History of the Puritans under King Charles I

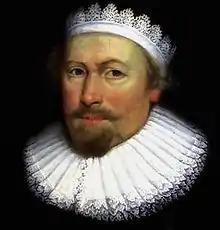
Richard Sibbes (1577–1635) served as one of the Feoffees for Impropriations, who were organized in 1625 to support Puritanism in the Church of England, and which were dissolved with their assets forfeited to the crown in 1632.

A year later, the trio of "martyrs" were joined by a fourth, John Lilburne, who had studied under John Bastwick. Since 1632, it had been illegal to publish or import works of literature not licensed by the Stationers' Company, and this allowed the government to view and censor any work prior to publication. Over the course of the 1630s, it became common for Puritans to have their works published in Amsterdam and then smuggled into England. In 1638, Lilburne was prosecuted in Star Chamber for importing religious works critical of Laudianism from Amsterdam. Lilburne thus began a course which would see him later hailed as "Freeborn John" and as the pre-eminent champion of "English liberties". In Star Chamber, he refused to plead to the charges against him on the grounds that the charges had been presented to him only in Latin. The court then imprisoned him and again brought him back to court and demanded a plea. Lilburne demanded to hear in English the charges brought against him. The authorities then resorted to flogging him with a three-thonged whip on his bare back, as he was dragged by his hands tied to the rear of an oxcart from Fleet Prison to the pillory at Westminster. He was then forced to stoop in the pillory where he still managed to distribute unlicensed literature to the crowds. He was then gagged. Finally he was imprisoned. He was taken back to the court and again imprisoned.